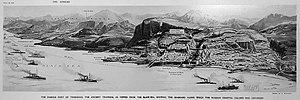
Le vilayet de Trébizonde est un vilayet de l'Empire ottoman. Créé en 1867, il disparaît en 1923. Sa capitale est Trébizonde, actuelle Trabzon.